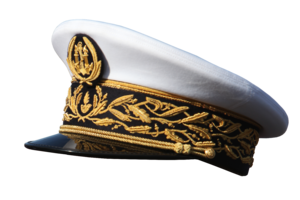
Une casquette est une sorte de couvre-chef porté par les forces armées de nombreux pays, ainsi que par de nombreuses organisations civiles en uniforme, telles que les forces de l'ordre et sapeurs pompiers. Il tire son nom de sa visière courte, qui était historiquement faite de cuir poli, mais qui est de plus en plus faite d’un substitut synthétique moins cher.